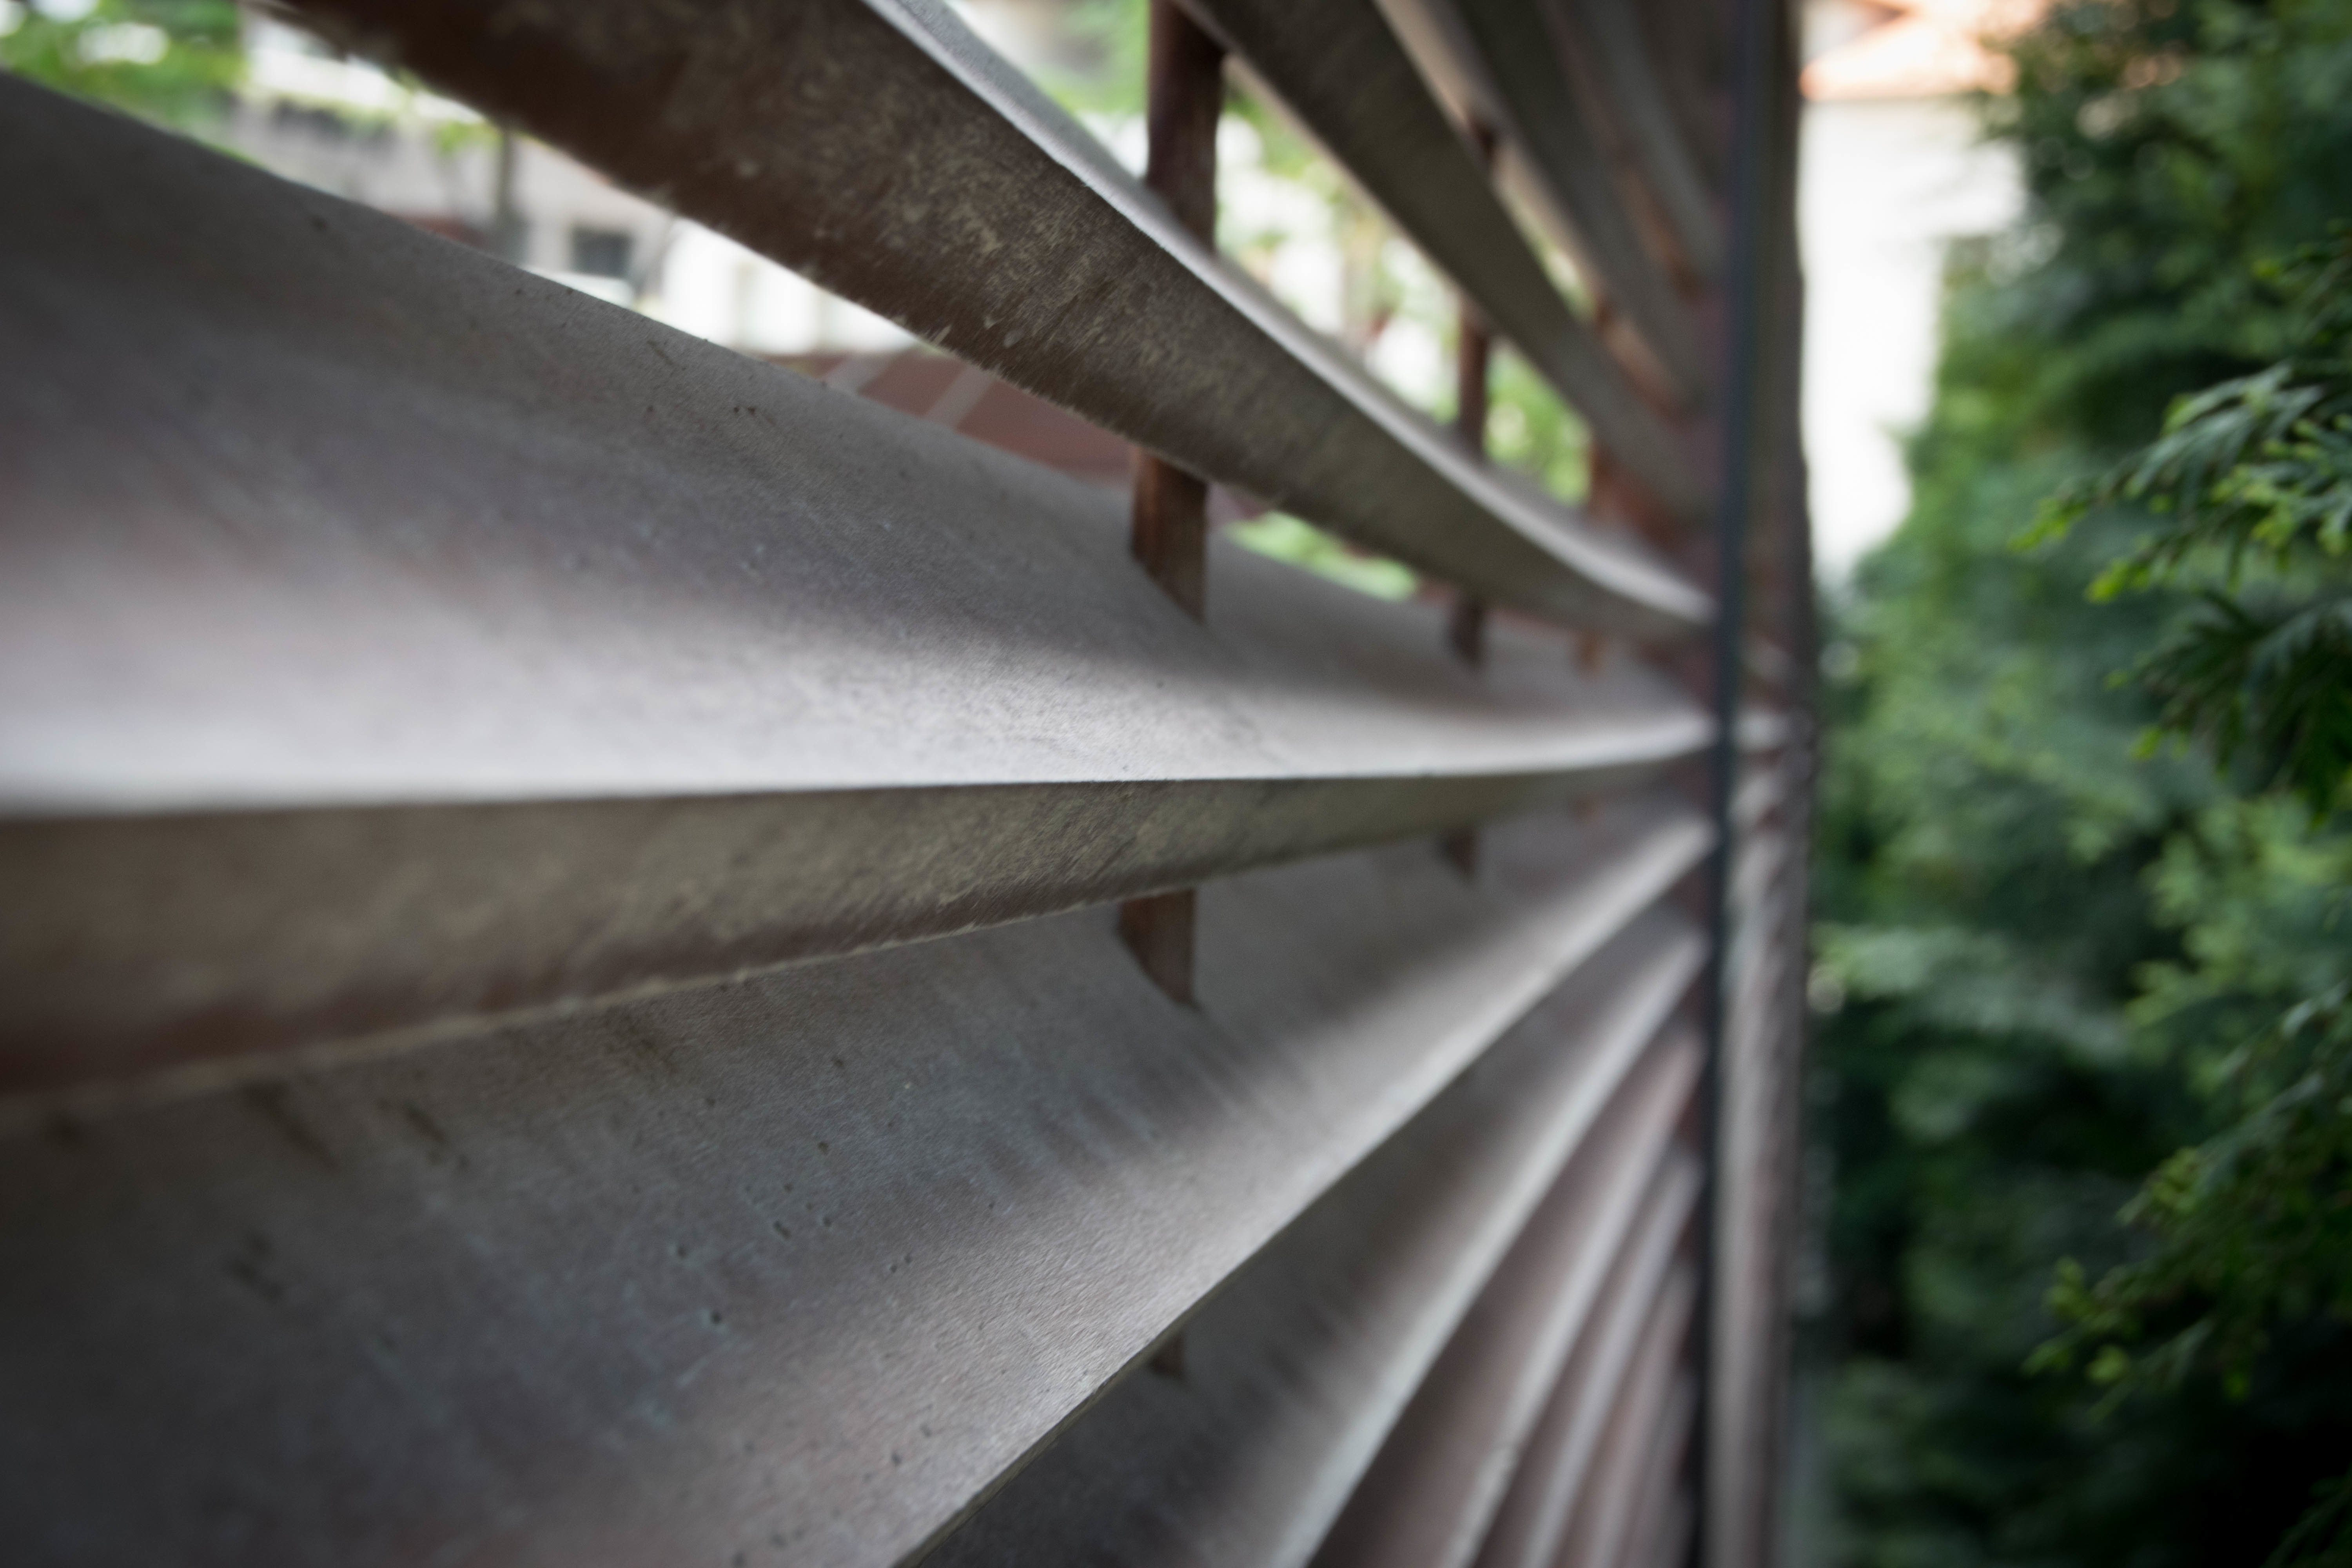
wood, window, roof, stairs